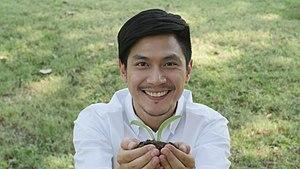
Siraphun Wattanajinda, surnommée Noon, née le 22 mai 1982 à Lampang, est une actrice thaïlandaise.